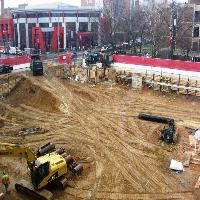
Weather: cloudy or overcast